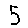
Label: 5